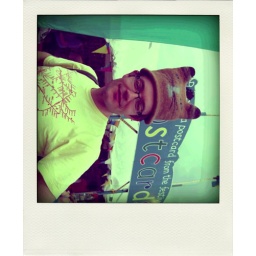
The cat in the hat